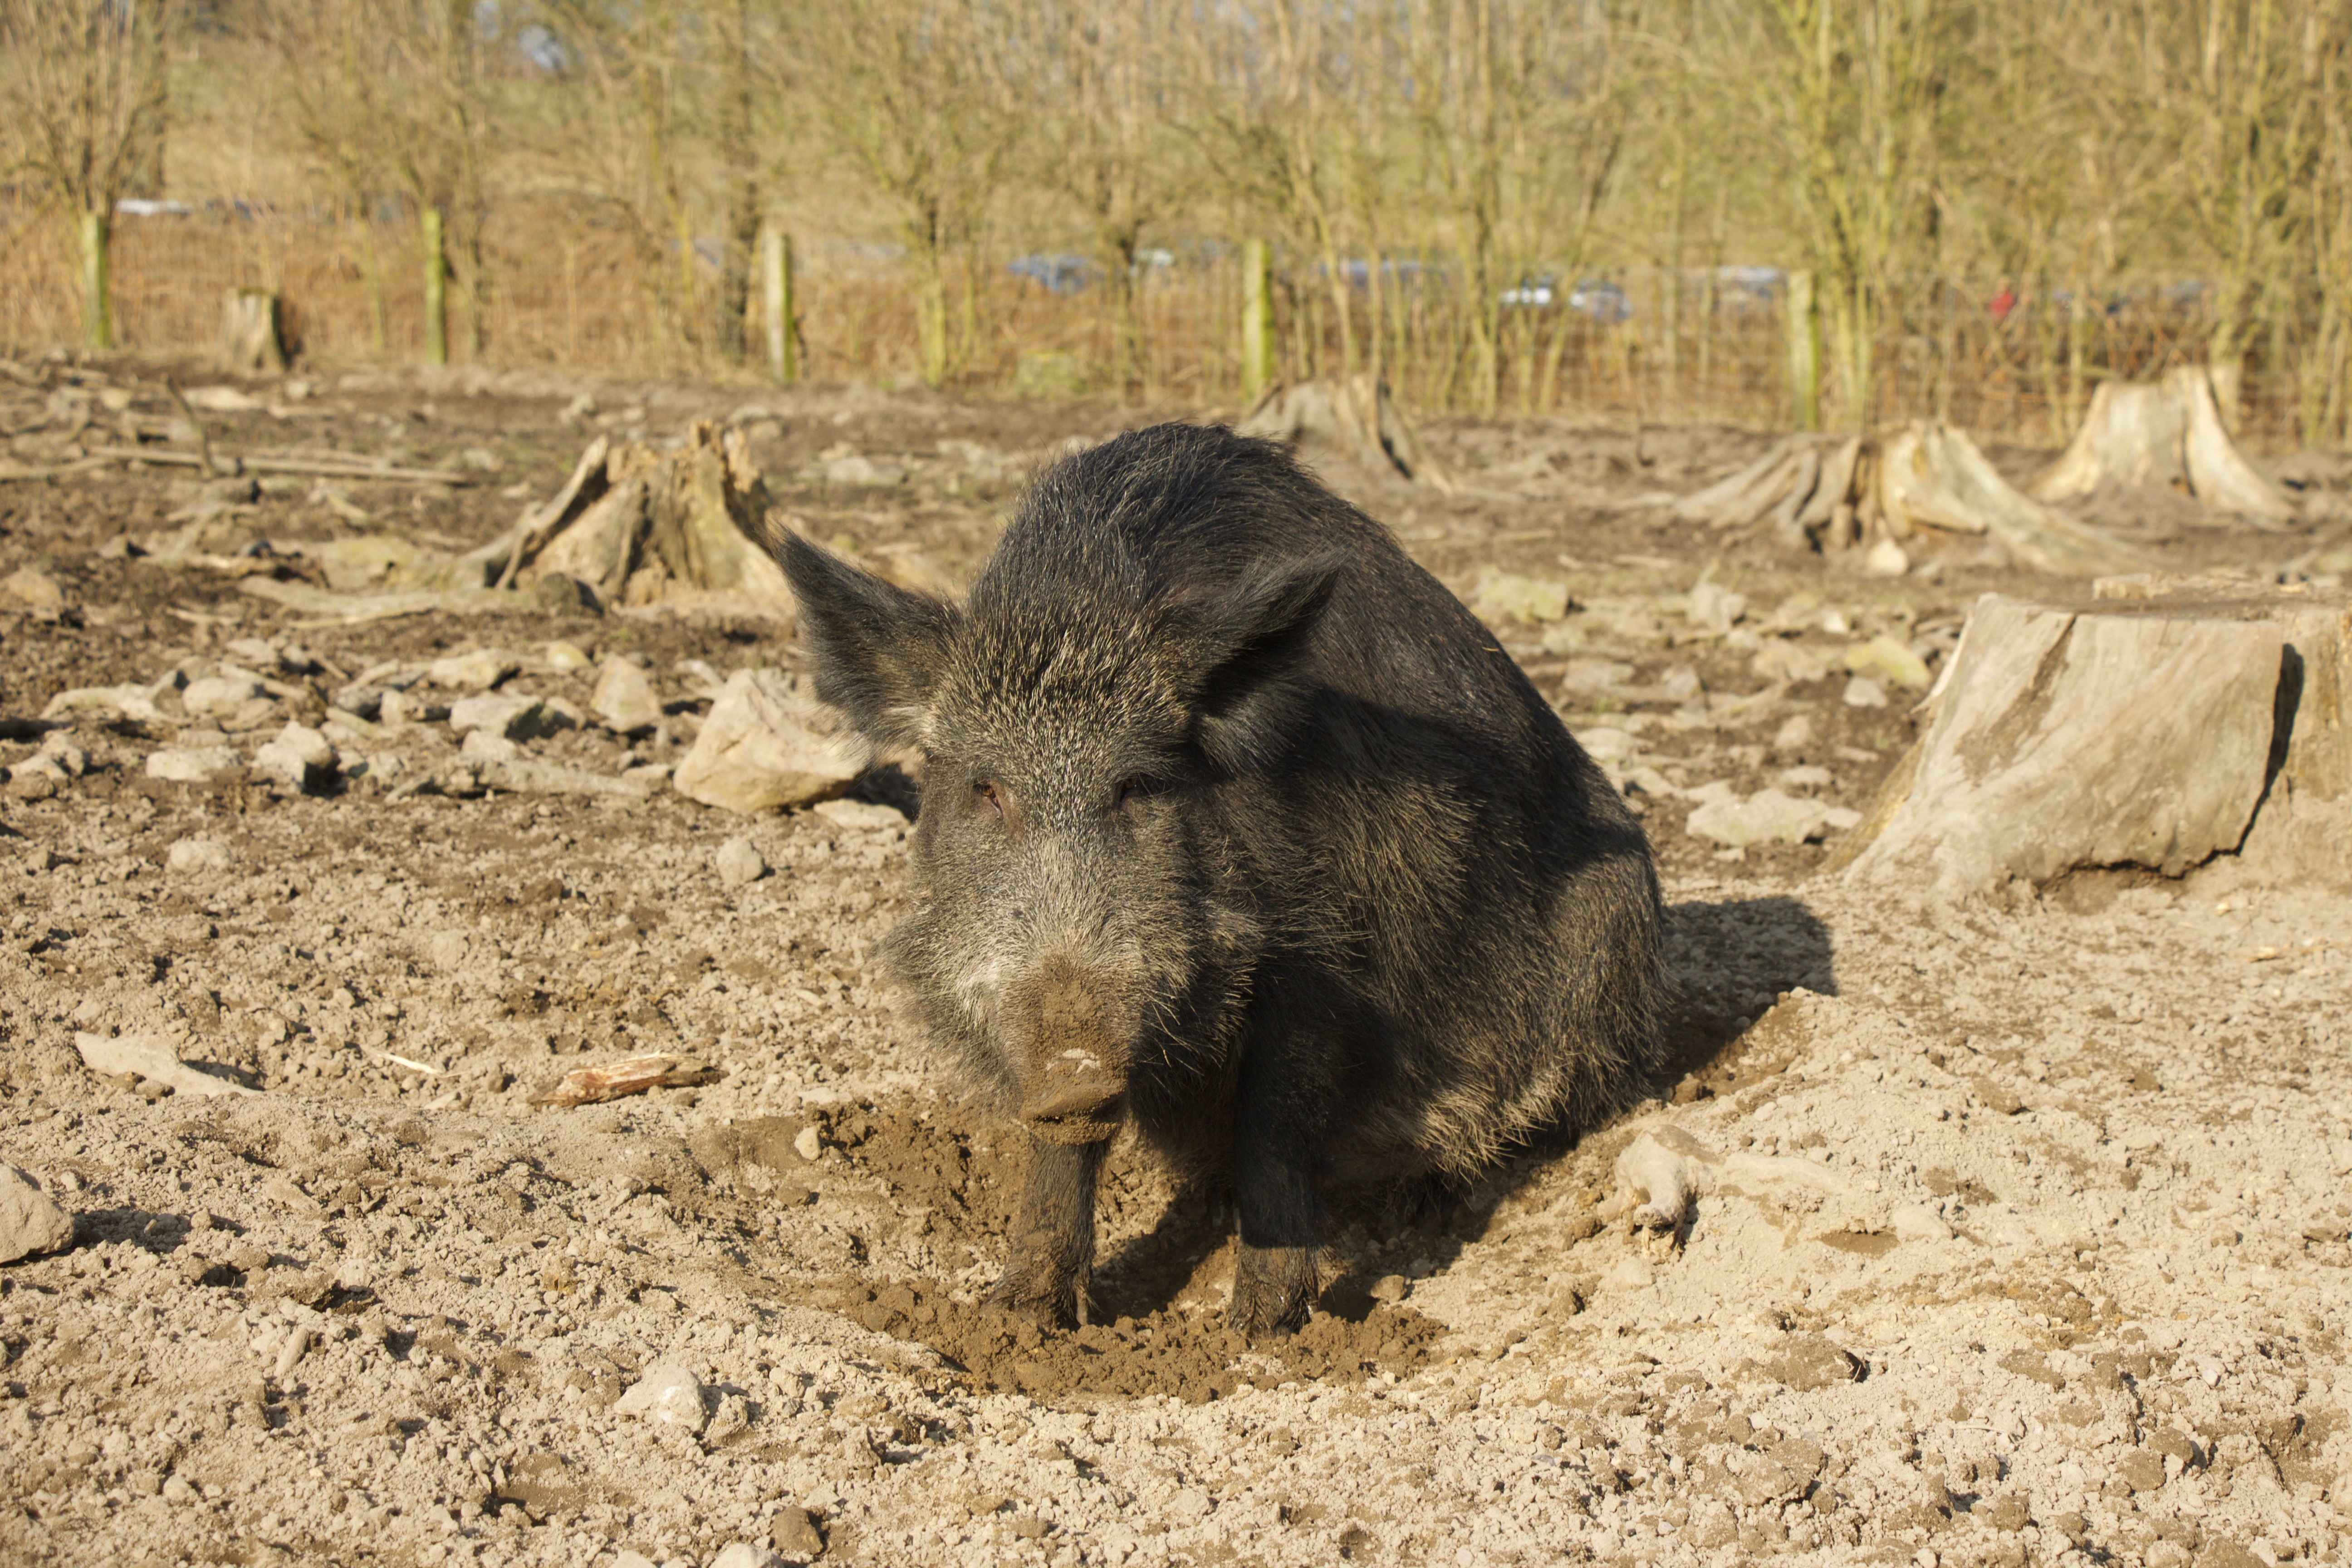
wildlife, mammal, fauna, boar, vertebrate, pig, holders, nature park, wild boar, warthog, pig like mammal, peccary